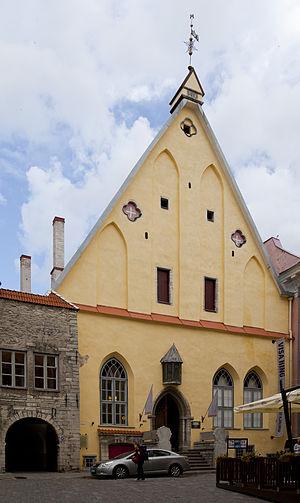
Le musée de l'histoire estonienne est un musée situé dans le quartier Vanalinn à Tallinn en Estonie.